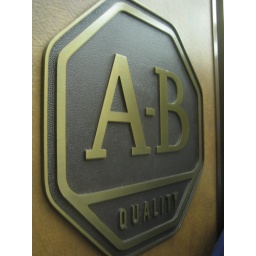
The sign in the Rockwell Automation headquarters elevator that you can take to the top of the Allen Bradley clock tower.